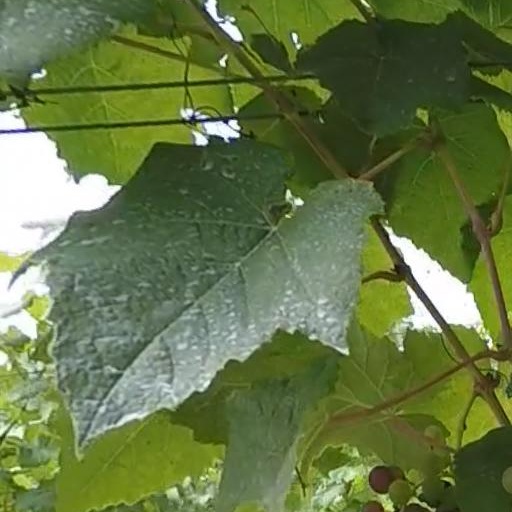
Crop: grape